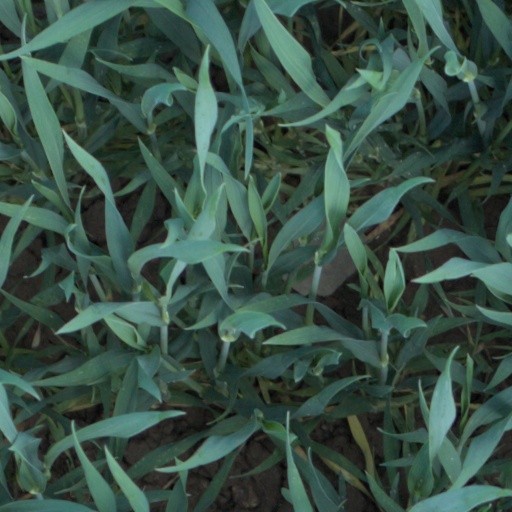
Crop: wheat